Lapoblación

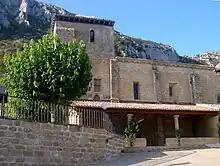
Church of Lapoblacion, Spain

Lapoblación is a town and municipality located in the province and autonomous community of Navarre, northern Spain.